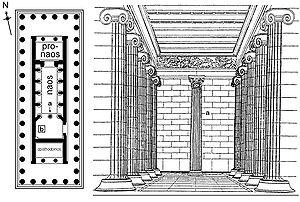
Le temple d'Apollon Épicourios à Bassae est un temple de la Grèce antique situé à Bassae, à 8 km NO de la cité antique de Phigalie et à 7 km S du village moderne d'Andritsaina.